Battle of Arara

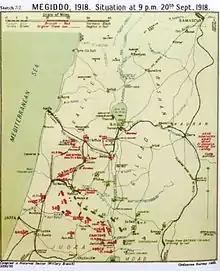
Falls Map 32 Megiddo Situation at 21:00 20 September 1918

The Seventh Army, commanded by Mustafa Kemal Pasa, reported it had repelled virtually all attacks on its front but was about to withdraw to its second line of defences between Kefar Haris and Iskaka, to conform with Oppen's retirement. Liman ordered the 110th Regiment at Nablus and any other troops the commander of the Seventh Army could spare to defend the Tul Karm to Nablus road at 'Anebta, at 12:30 ordering the occupation of the mouth of the Musmus Pass at El Lajjun by six companies and 12 machine guns.